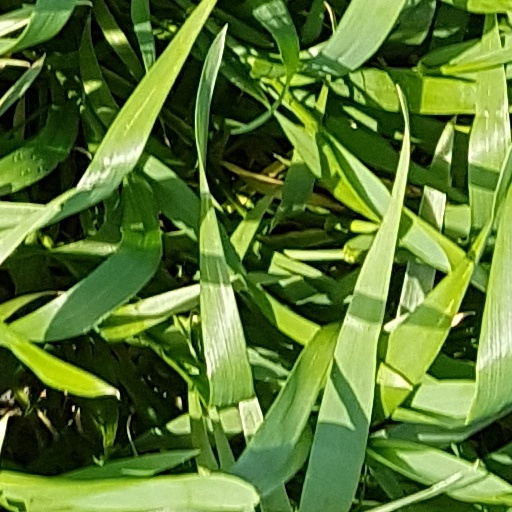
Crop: wheat